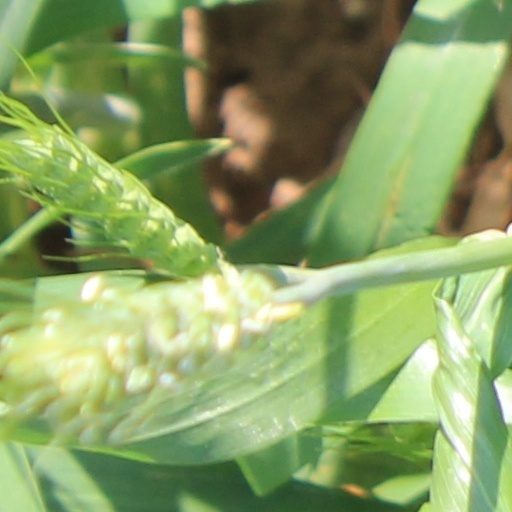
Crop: wheat